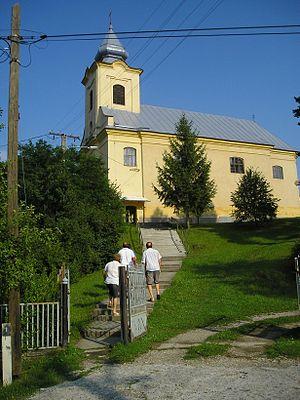
Csokvaomány est un village et une commune du comitat de Borsod-Abaúj-Zemplén en Hongrie. La commune a été créée en 1943 par fusion de Csokva et Omány